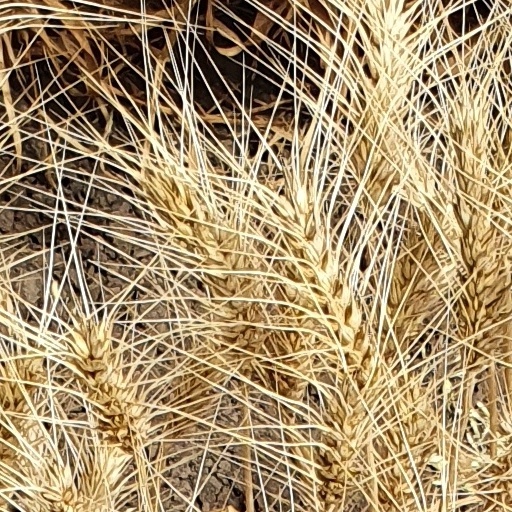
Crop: wheat